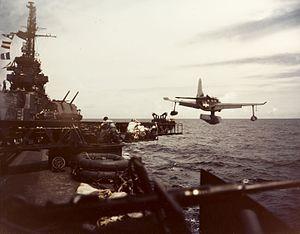
L'USS Biloxi (CL-80) est un croiseur léger de classe Cleveland entré en service dans l'United States Navy durant la Seconde Guerre mondiale.